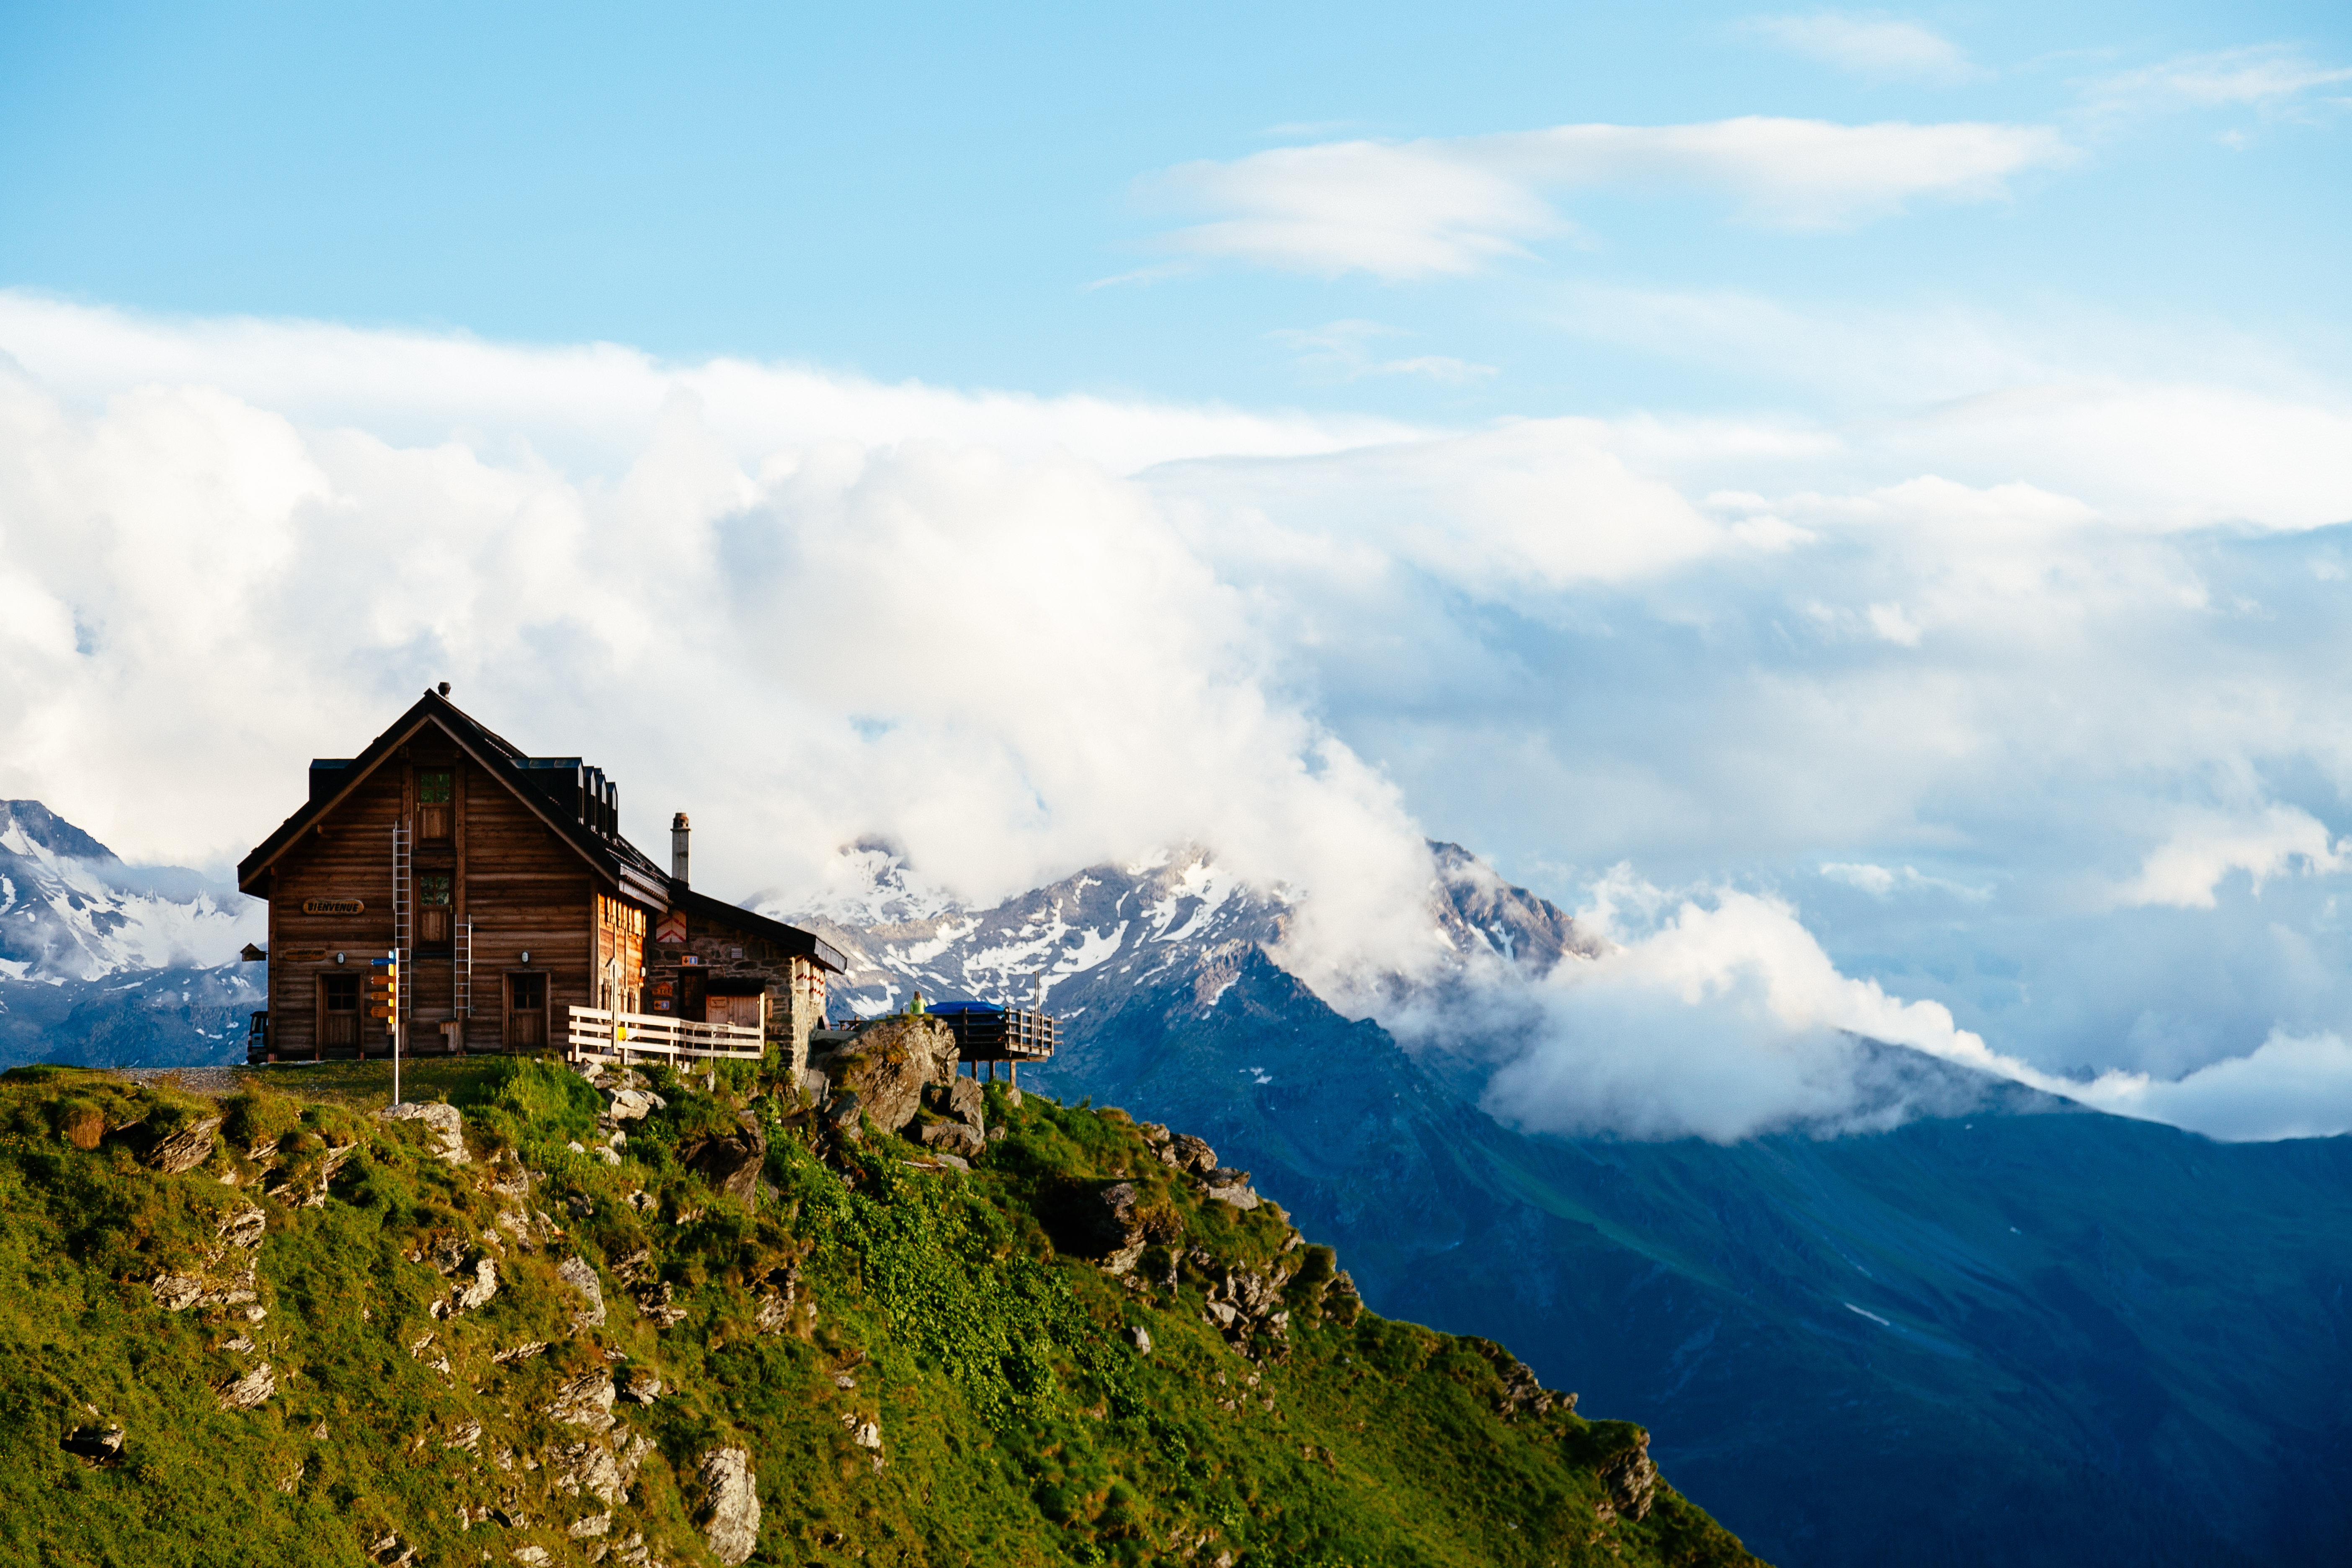
landscape, nature, mountain, cloud, sky, fog, hill, adventure, valley, mountain range, summer, vacation, travel, high, scenic, hike, wooden house, ridge, summit, cloudscape, mountain peak, outdoors, clouds, daylight, alps, plateau, landform, mountain pass, geographical feature, mountainous landforms